Ryszard Bender

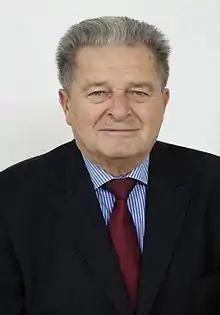
Ryszard Bender

Ryszard Janusz Bender (16 February 1932 – 24 February 2016) was a Polish right-wing politician and historian. He is noted for his characterization of Auschwitz as a "labour camp", attracting allegations of Holocaust denial.